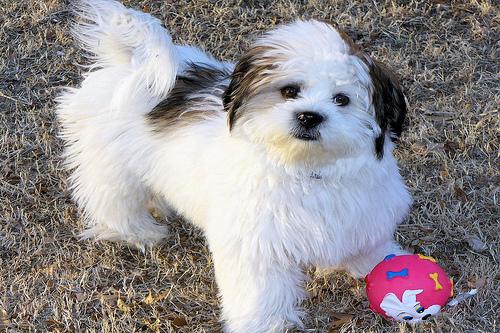
Breed: havanese